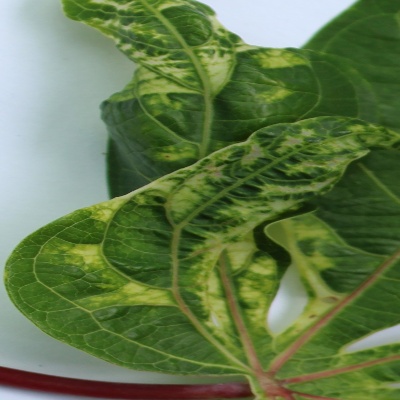
Crop: Cassava
Condition: mosaic